New York City Subway

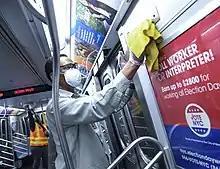
Disinfection of New York City Subway cars against coronavirus during the COVID-19 pandemic in New York City

As part of the R211 subway car order, the MTA is planning to test a train of 20 open-gangway experimental prototype cars, which could increase capacity by up to 10% by utilizing space between cars. The order could be expanded to include up to 750 open-gangway cars.